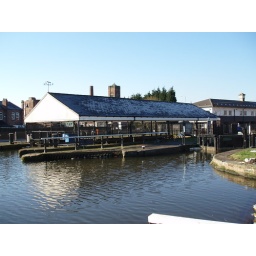
This is a canal boat dry dock facility to allow under the water line maintenance to take place.